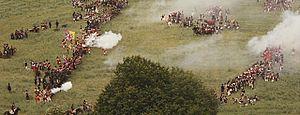
Une fusillade, lors de la reconstitution de la Bataille de Waterloo en 2010.
Une salve est une suite de coups tirée d'affilée par plusieurs armes ou simultanément par un groupe de tireurs à l'aide d'armes à feu.
La bataille de Waterloo /watɛʁlo/ s'est déroulée le 18 juin 1815, en Belgique, à vingt kilomètres au sud de Bruxelles, dans l'actuelle province du Brabant wallon. Cette bataille a opposé l'armée française dite Armée du Nord, dirigée par l'empereur Napoléon Iᵉʳ, à l'armée des Alliés, dirigée par le duc de Wellington et composée de Britanniques, d'Allemands et de Néerlandais, rejointe par l'armée prussienne commandée par le maréchal Blücher. Elle s'est achevée par la défaite décisive de l'armée française.